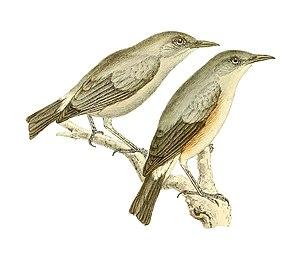
Zosterops borbonica = Zosterops borbonicus (Oiseau blanc)